N. F. S. Grundtvig

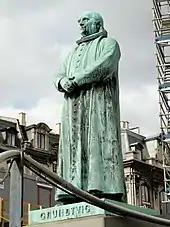
Bronze statue of Grundtvig by Vilhelm Bissen at Frederik's Church

In 1805, Grundtvig took a position as tutor in a house on the island of Langeland. The next three years he used his free time to study writers Shakespeare, Schiller, and Fichte. In 1802, his cousin, the philosopher Henrich Steffens, returned to Copenhagen full of the teaching of Friedrich Wilhelm Joseph Schelling. His lectures and the early poetry of Adam Oehlenschläger opened Grundtvig's eyes to the new era in literature. His first work, "On the Songs in the Edda", attracted no attention.